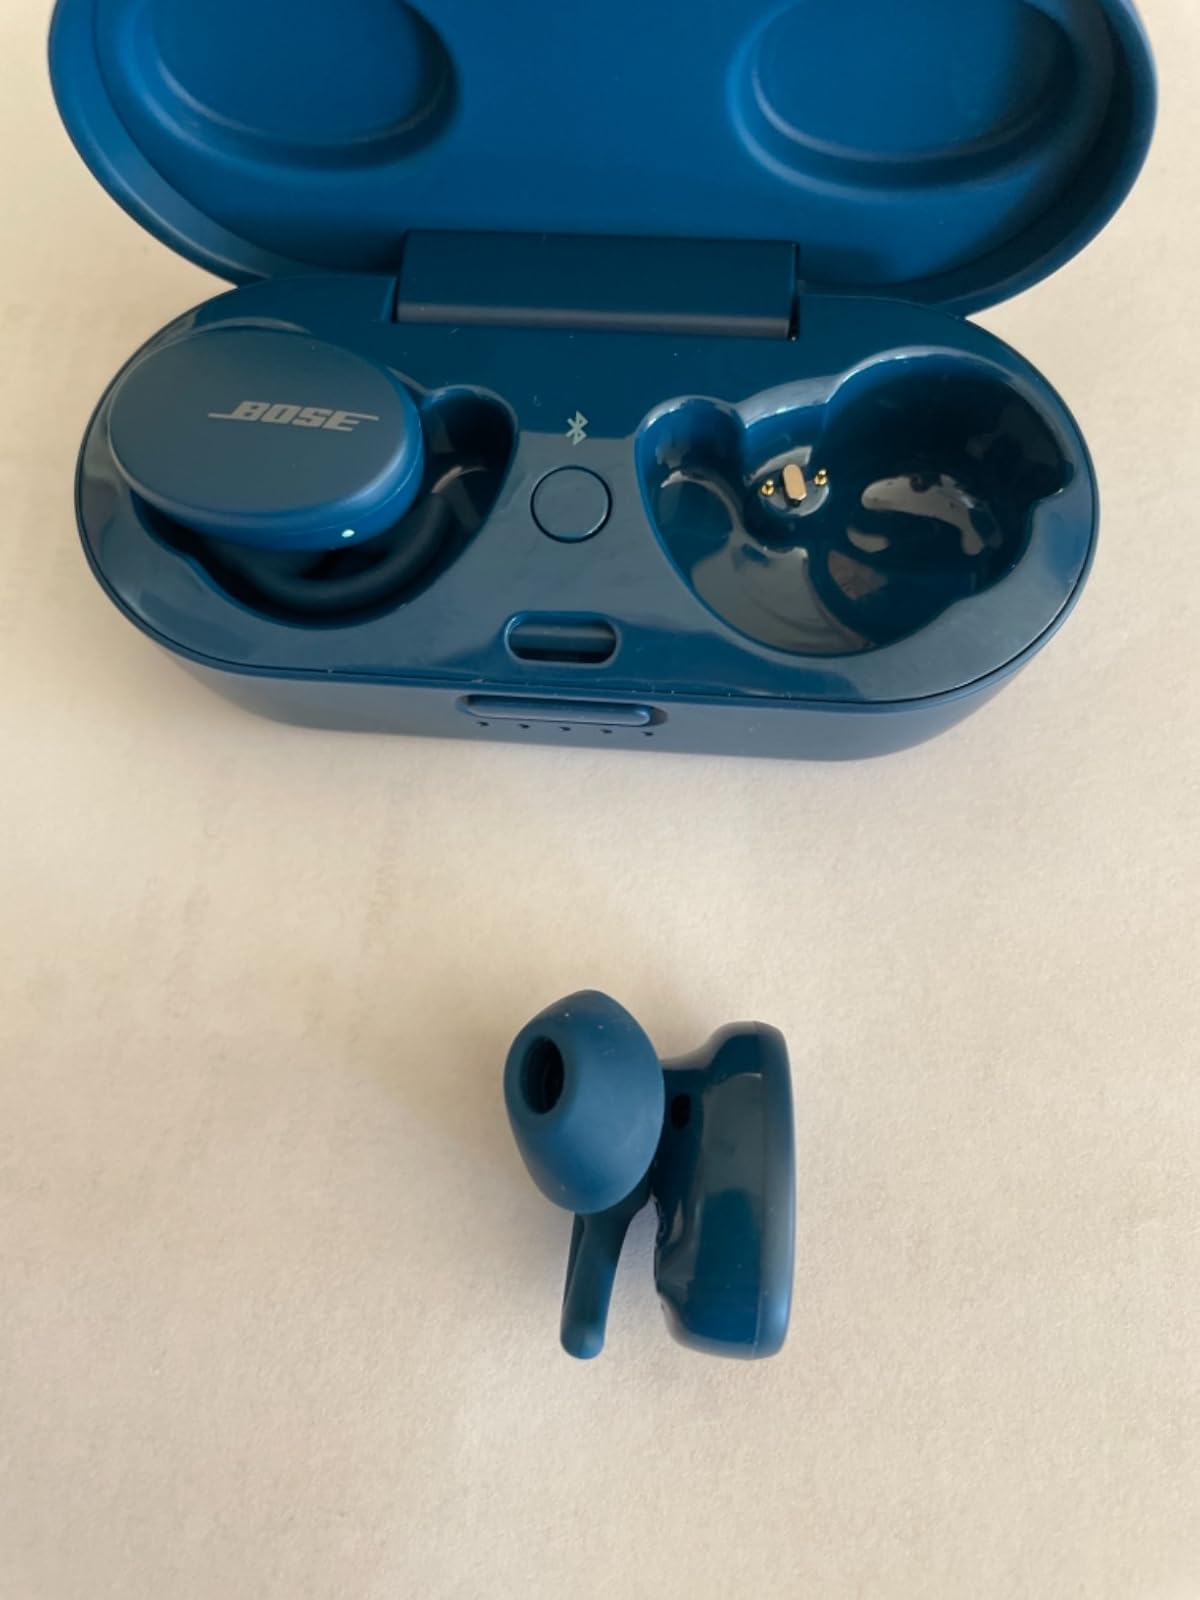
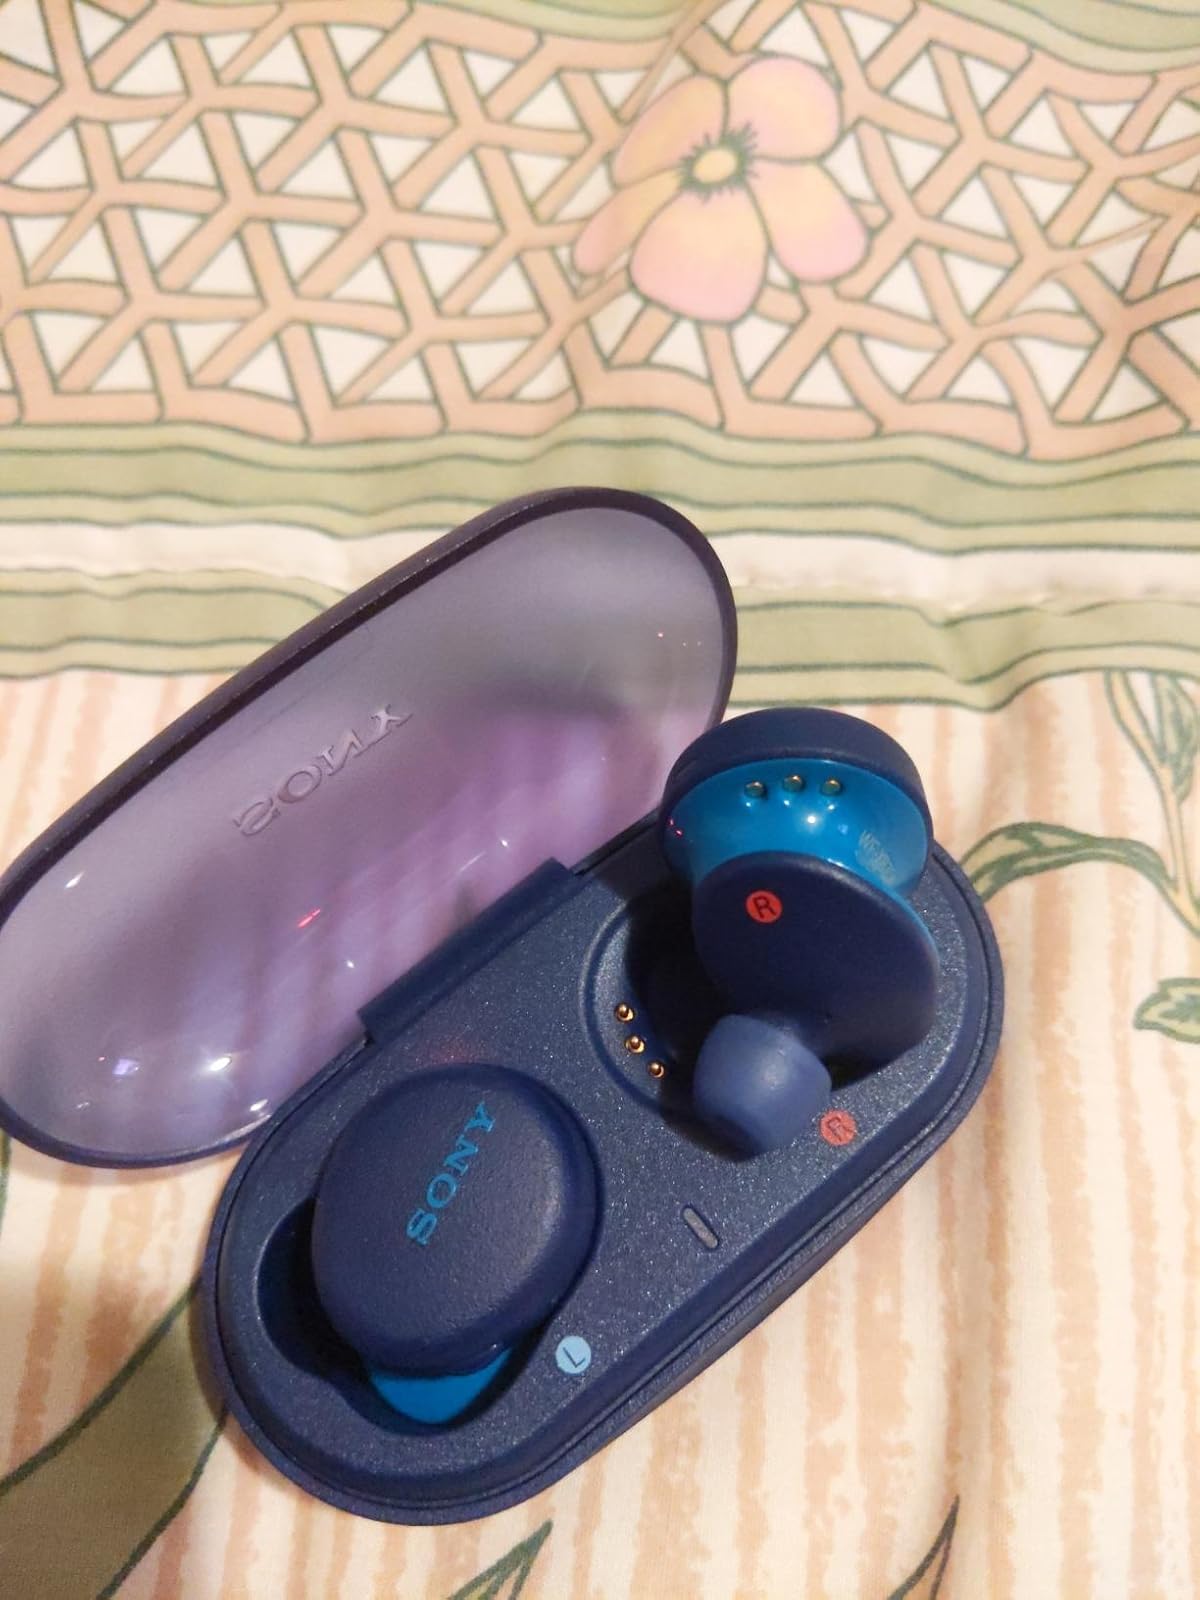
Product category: earbuds
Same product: no